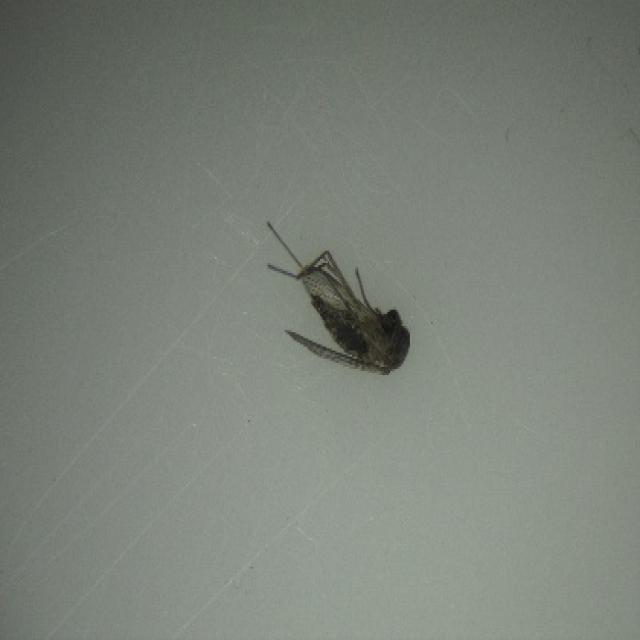
Species: culex_tritaeniorhynchus